University Research Corridor

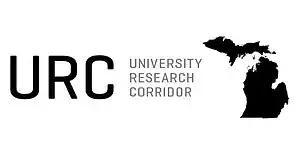
University Research Corridor logo.

The University Research Corridor (URC) is an alliance between Michigan State University, the University of Michigan, Wayne State University, and Michigan Technological University to transform, strengthen, and diversify the state of Michigan's economy. The three institutions of the URC together draw $1.878 billion in federal academic research dollars to Michigan, 94 percent of the total coming into the state.